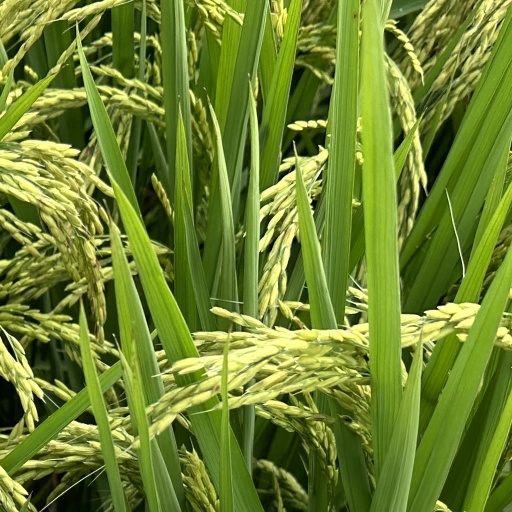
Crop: rice